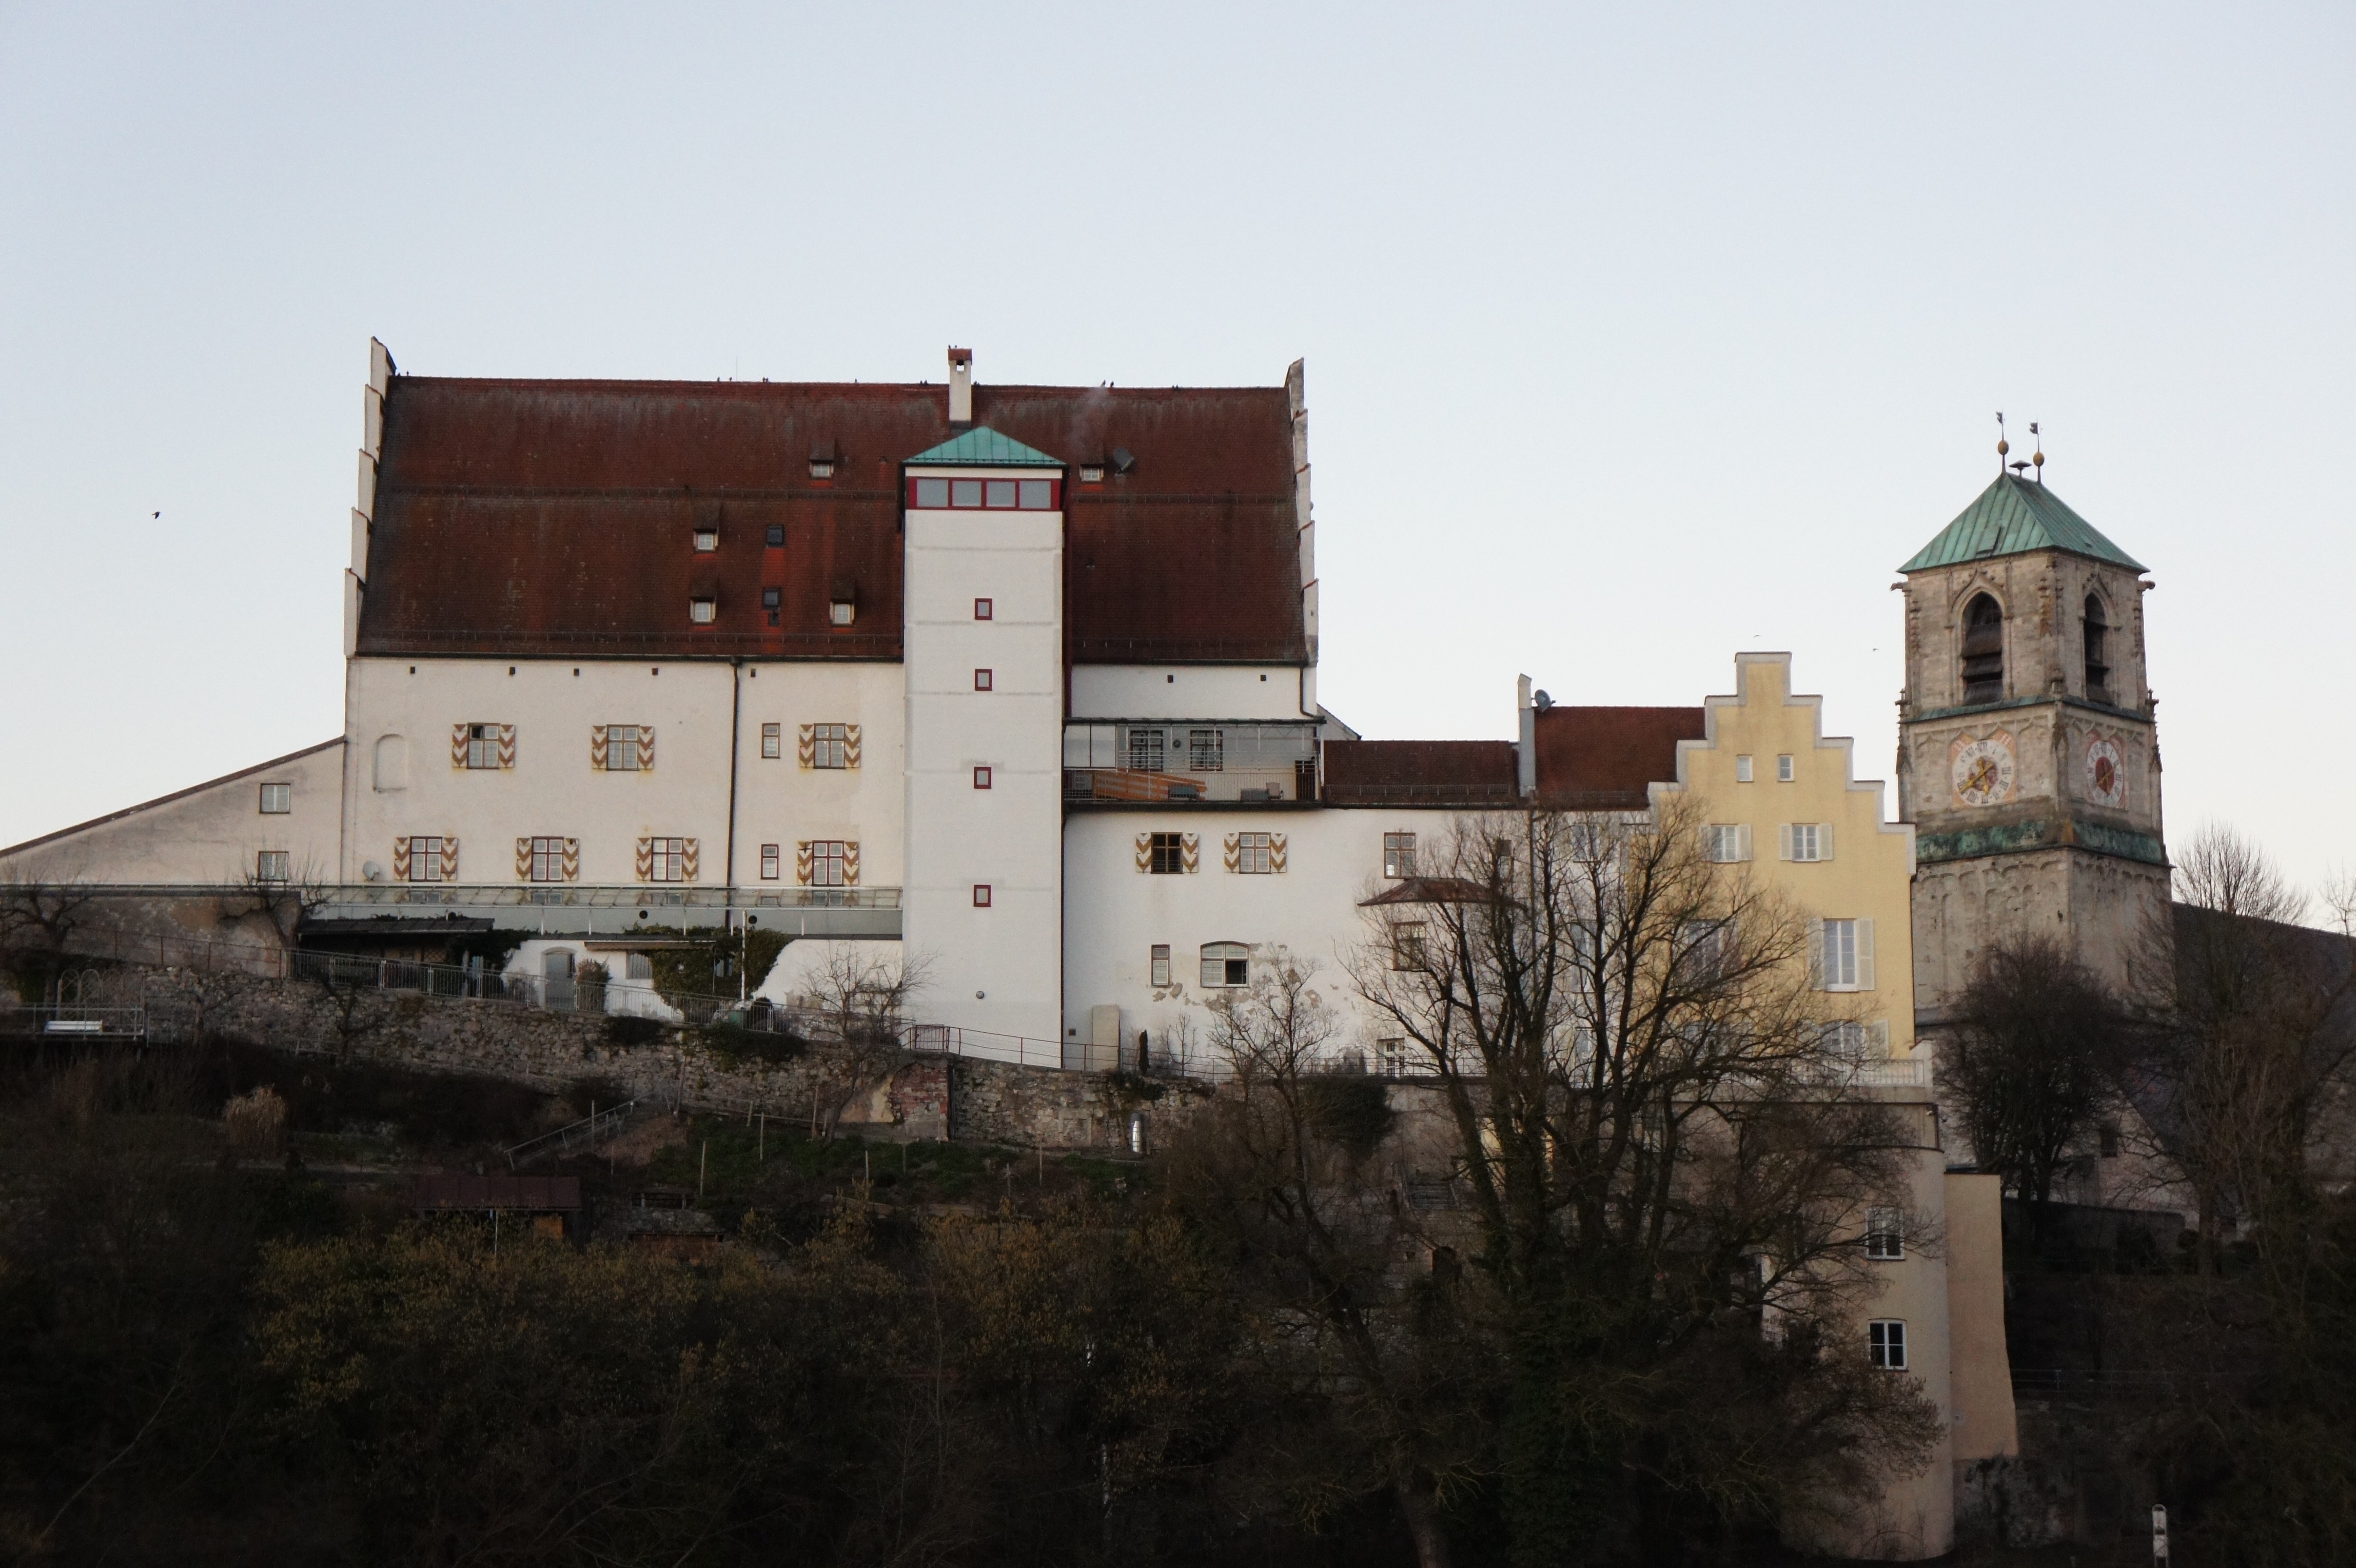
architecture, sky, house, town, building, chateau, tower, castle, fortification, place of worship, great, homes, monastery, inn, wasserburg, urban area